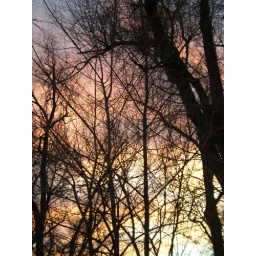
The sunset colors the sky in a rainbow of shades behind black winter trees